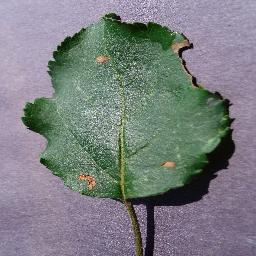
Label: Apple___Black_rot